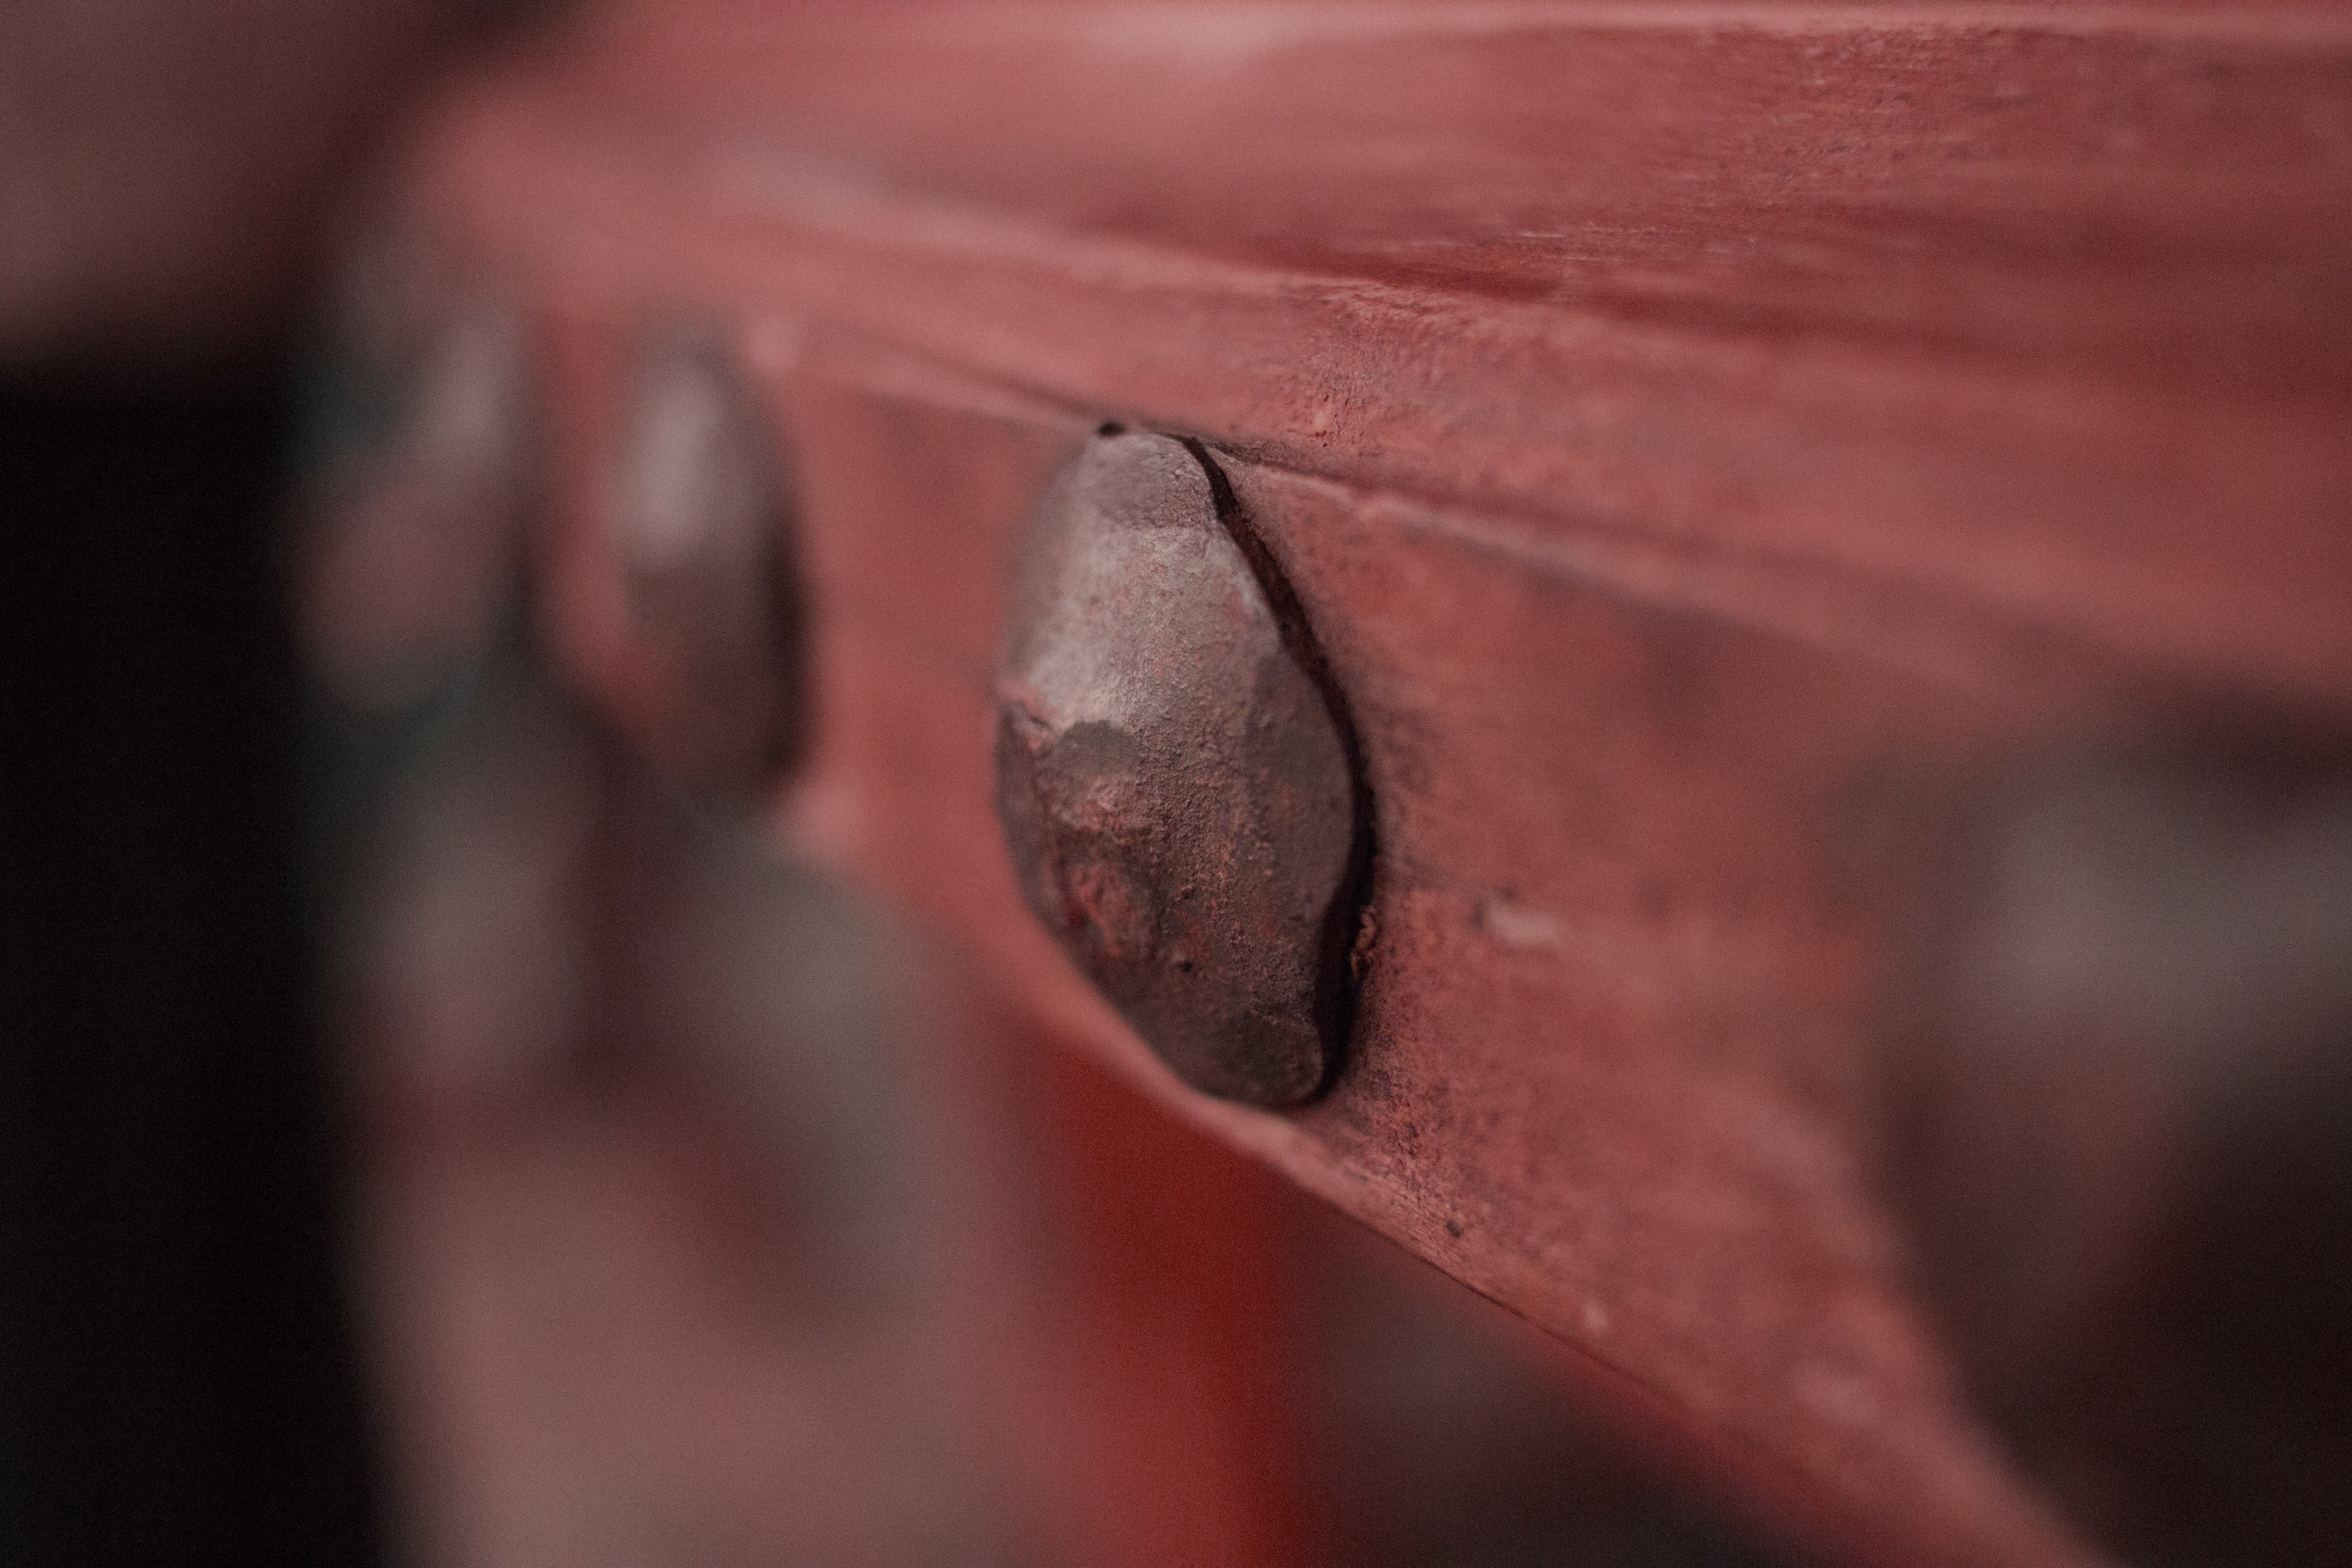
hand, photography, leg, finger, red, color, mouth, close up, human body, eye, organ, macro photography